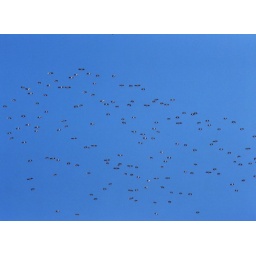
fly in blue sky